Ashleigh Nelson (sprinter)

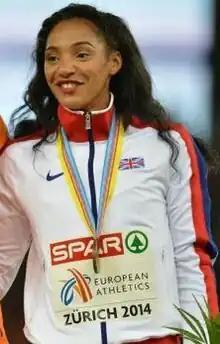
Nelson in 2014

Ashleigh Nelson (born 20 February 1991) is an English sprinter who specialises in the 100 metres.